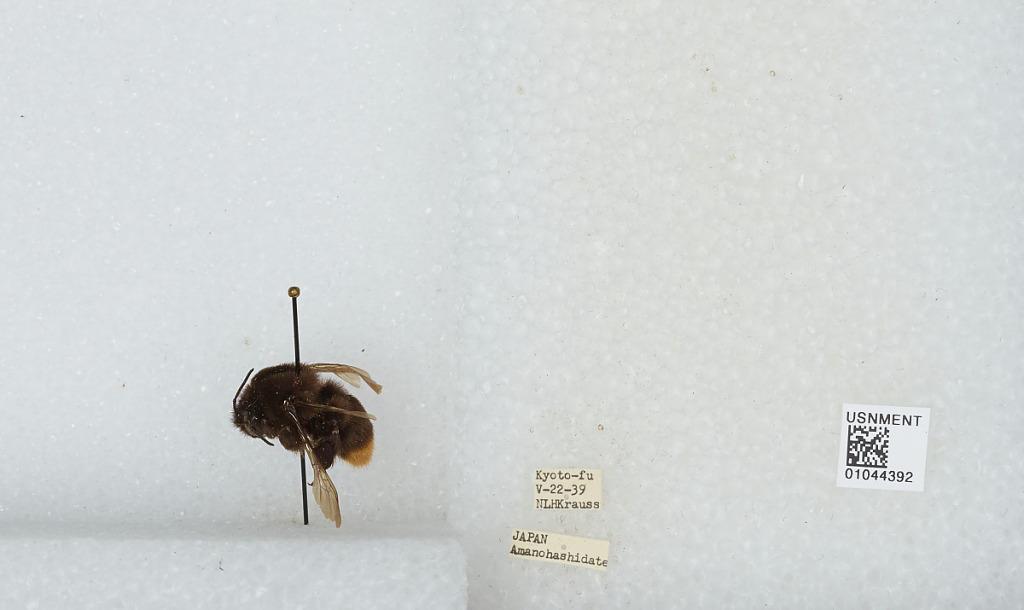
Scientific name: Bombus sp.
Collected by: N. Krauss
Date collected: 1939-5-22
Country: Japan
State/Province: Kyoto
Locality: Amanohashidate